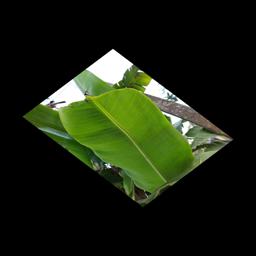
Label: YELLOW SIGATOKA